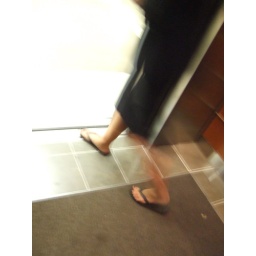
this is someone wearing flip-flops and getting out of the elevator in my office building